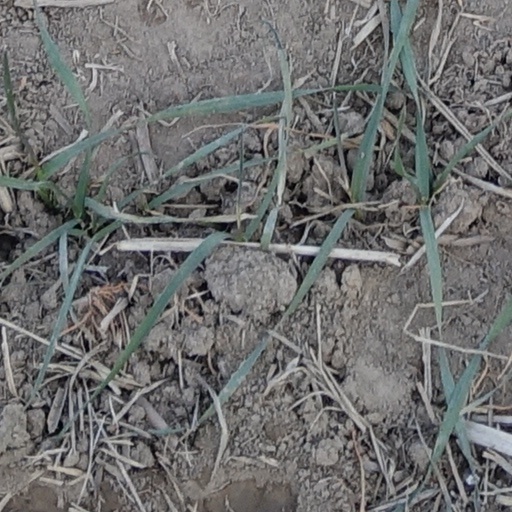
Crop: wheat